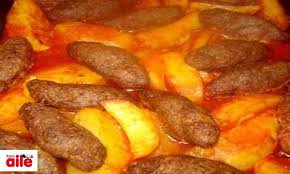
Yemek: izmir_kofte